Reference mark

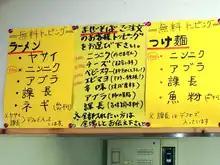
Handwritten notice in Japanese. Note the "komejirushi" at the bottom of each page, preceding the footnotes.

The reference mark or reference symbol "※" is a typographic mark or word used in Chinese, Japanese and Korean (CJK) writing.